Stramonita biserialis

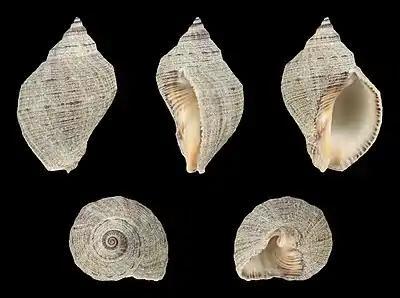
Smooth form

"Stramonita biserialis" is fairly small, with the shells of adults typically being 4-6cm long, although they can be bigger or smaller depending on their age.